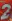
Number: 2